River Street Historic District (Wilkes-Barre, Pennsylvania)

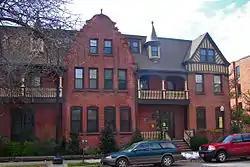
Roth Residence Hall

The River Street Historic District is a national historic district that is located in Wilkes-Barre, Pennsylvania.